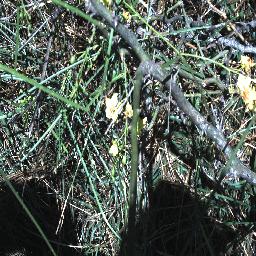
Label: parkinsonia